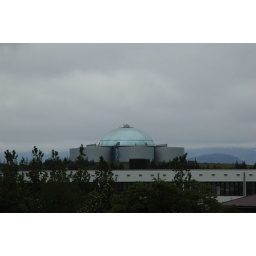
The water tower in Reykjavik